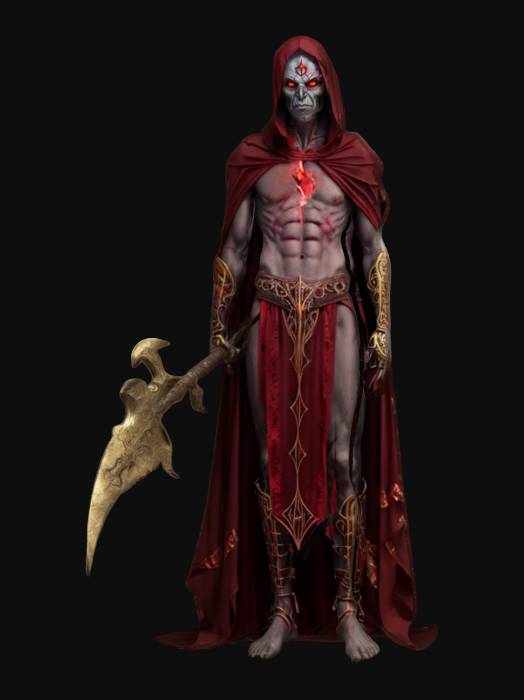
미적 점수 (1~10점): 8